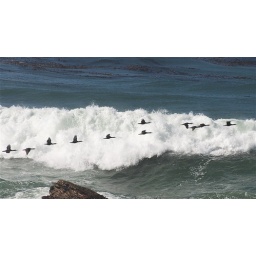
I was hoping to capture all the cormorants in the white water for a little different look.